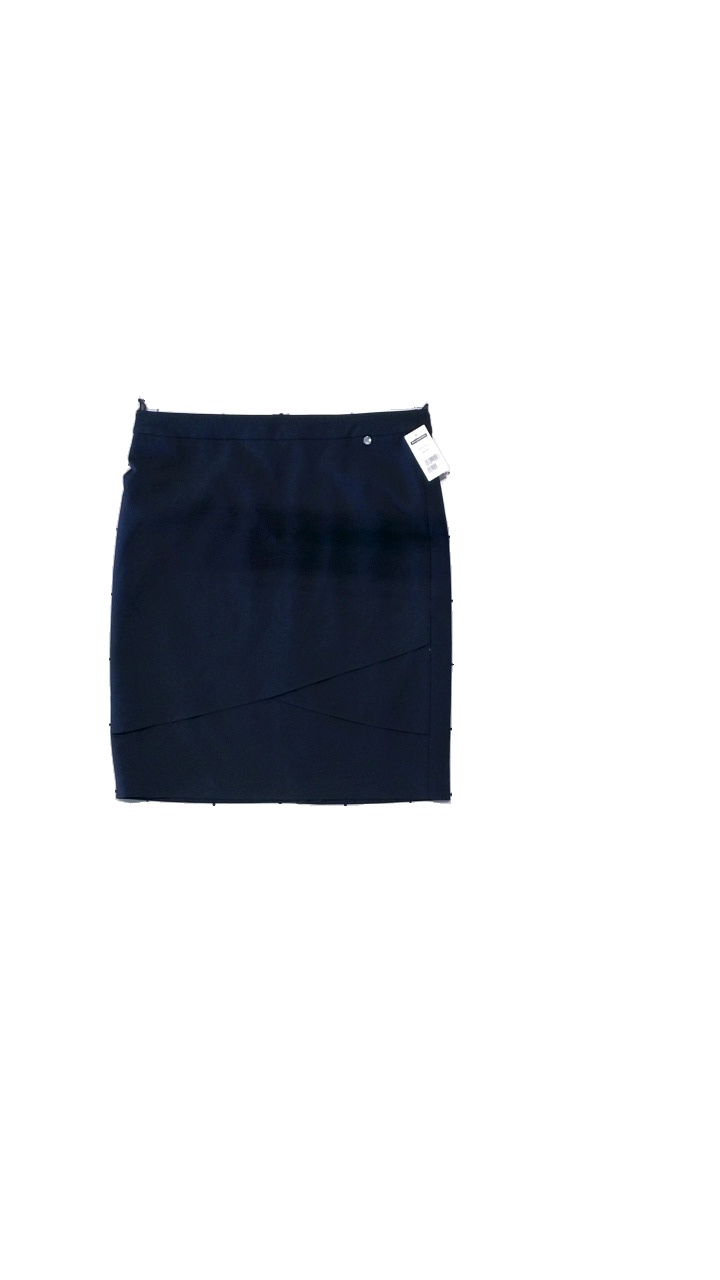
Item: Skirt (Ladies)
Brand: Gerry Weber
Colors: Blue, Black
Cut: Regular
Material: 97% polyester, 3% elastane
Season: All
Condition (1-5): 5
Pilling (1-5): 4
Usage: Reuse
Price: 100-150